Holden Special

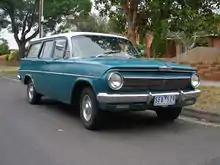
Holden Special (EJ) station sedan

In 1962, Holden launched a completely new, lower-profile streamlined body with more interior space, new foam-padded seating and better all-round visibility.